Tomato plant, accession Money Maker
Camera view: bottom (45 deg); turntable rotation: 300 degrees
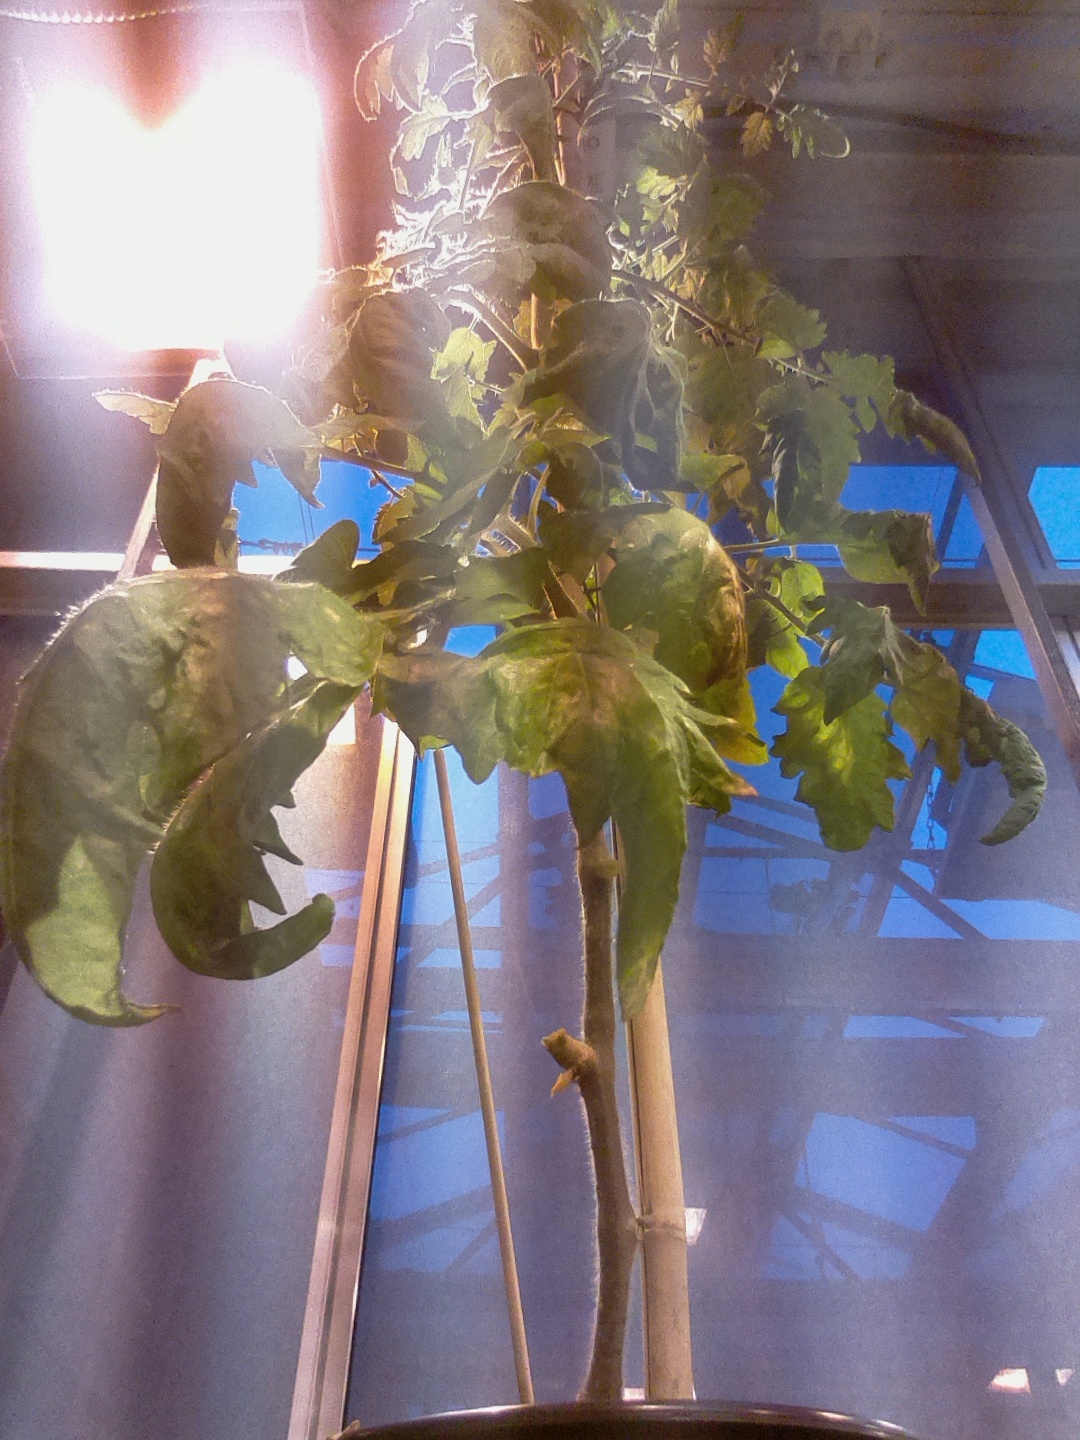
BBCH growth stage 73: 30%-40% of final fruit size